Student study service (Indonesia)

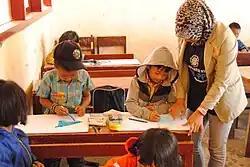
A student from Gadjah Mada University teaching schoolkids as a part of the KKN program

In Indonesia, the Student Study Service (abbreviated as KKN) is a concept of linking academic study with the practical experience of community service on service-learning approach. Since 1973, KKN has been integrated into the higher education curriculum for Indonesian universities, and it became one of Indonesian higher education's , or threefold responsibilities, besides teaching and conducting researches. Through the KKN program, the students are expected to share their knowledge and help local people to improve their lives and motivate them toward self-development.